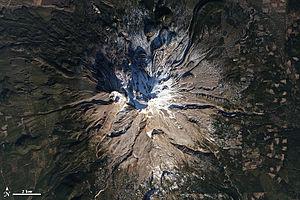
Image satellite du mont Shasta en Californie, États-UnisOccitan